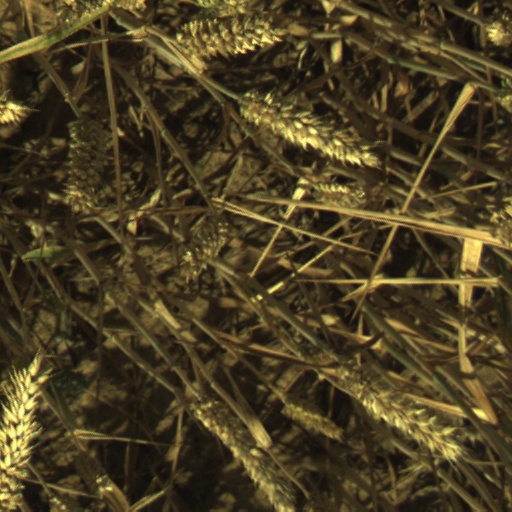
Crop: wheat